Marc Myers

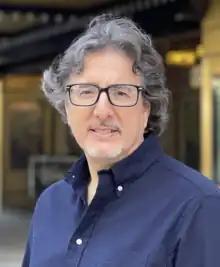
Marc Myers in 2021

Marc Myers (born September 4, 1956) is an American journalist, author of five books and a regular contributor to "The Wall Street Journal", where he writes on music, the arts and celebrities. In 2007, he founded "JazzWax", a leading daily jazz blog that has won three Jazz Journalists Association "Blog of the Year" awards.